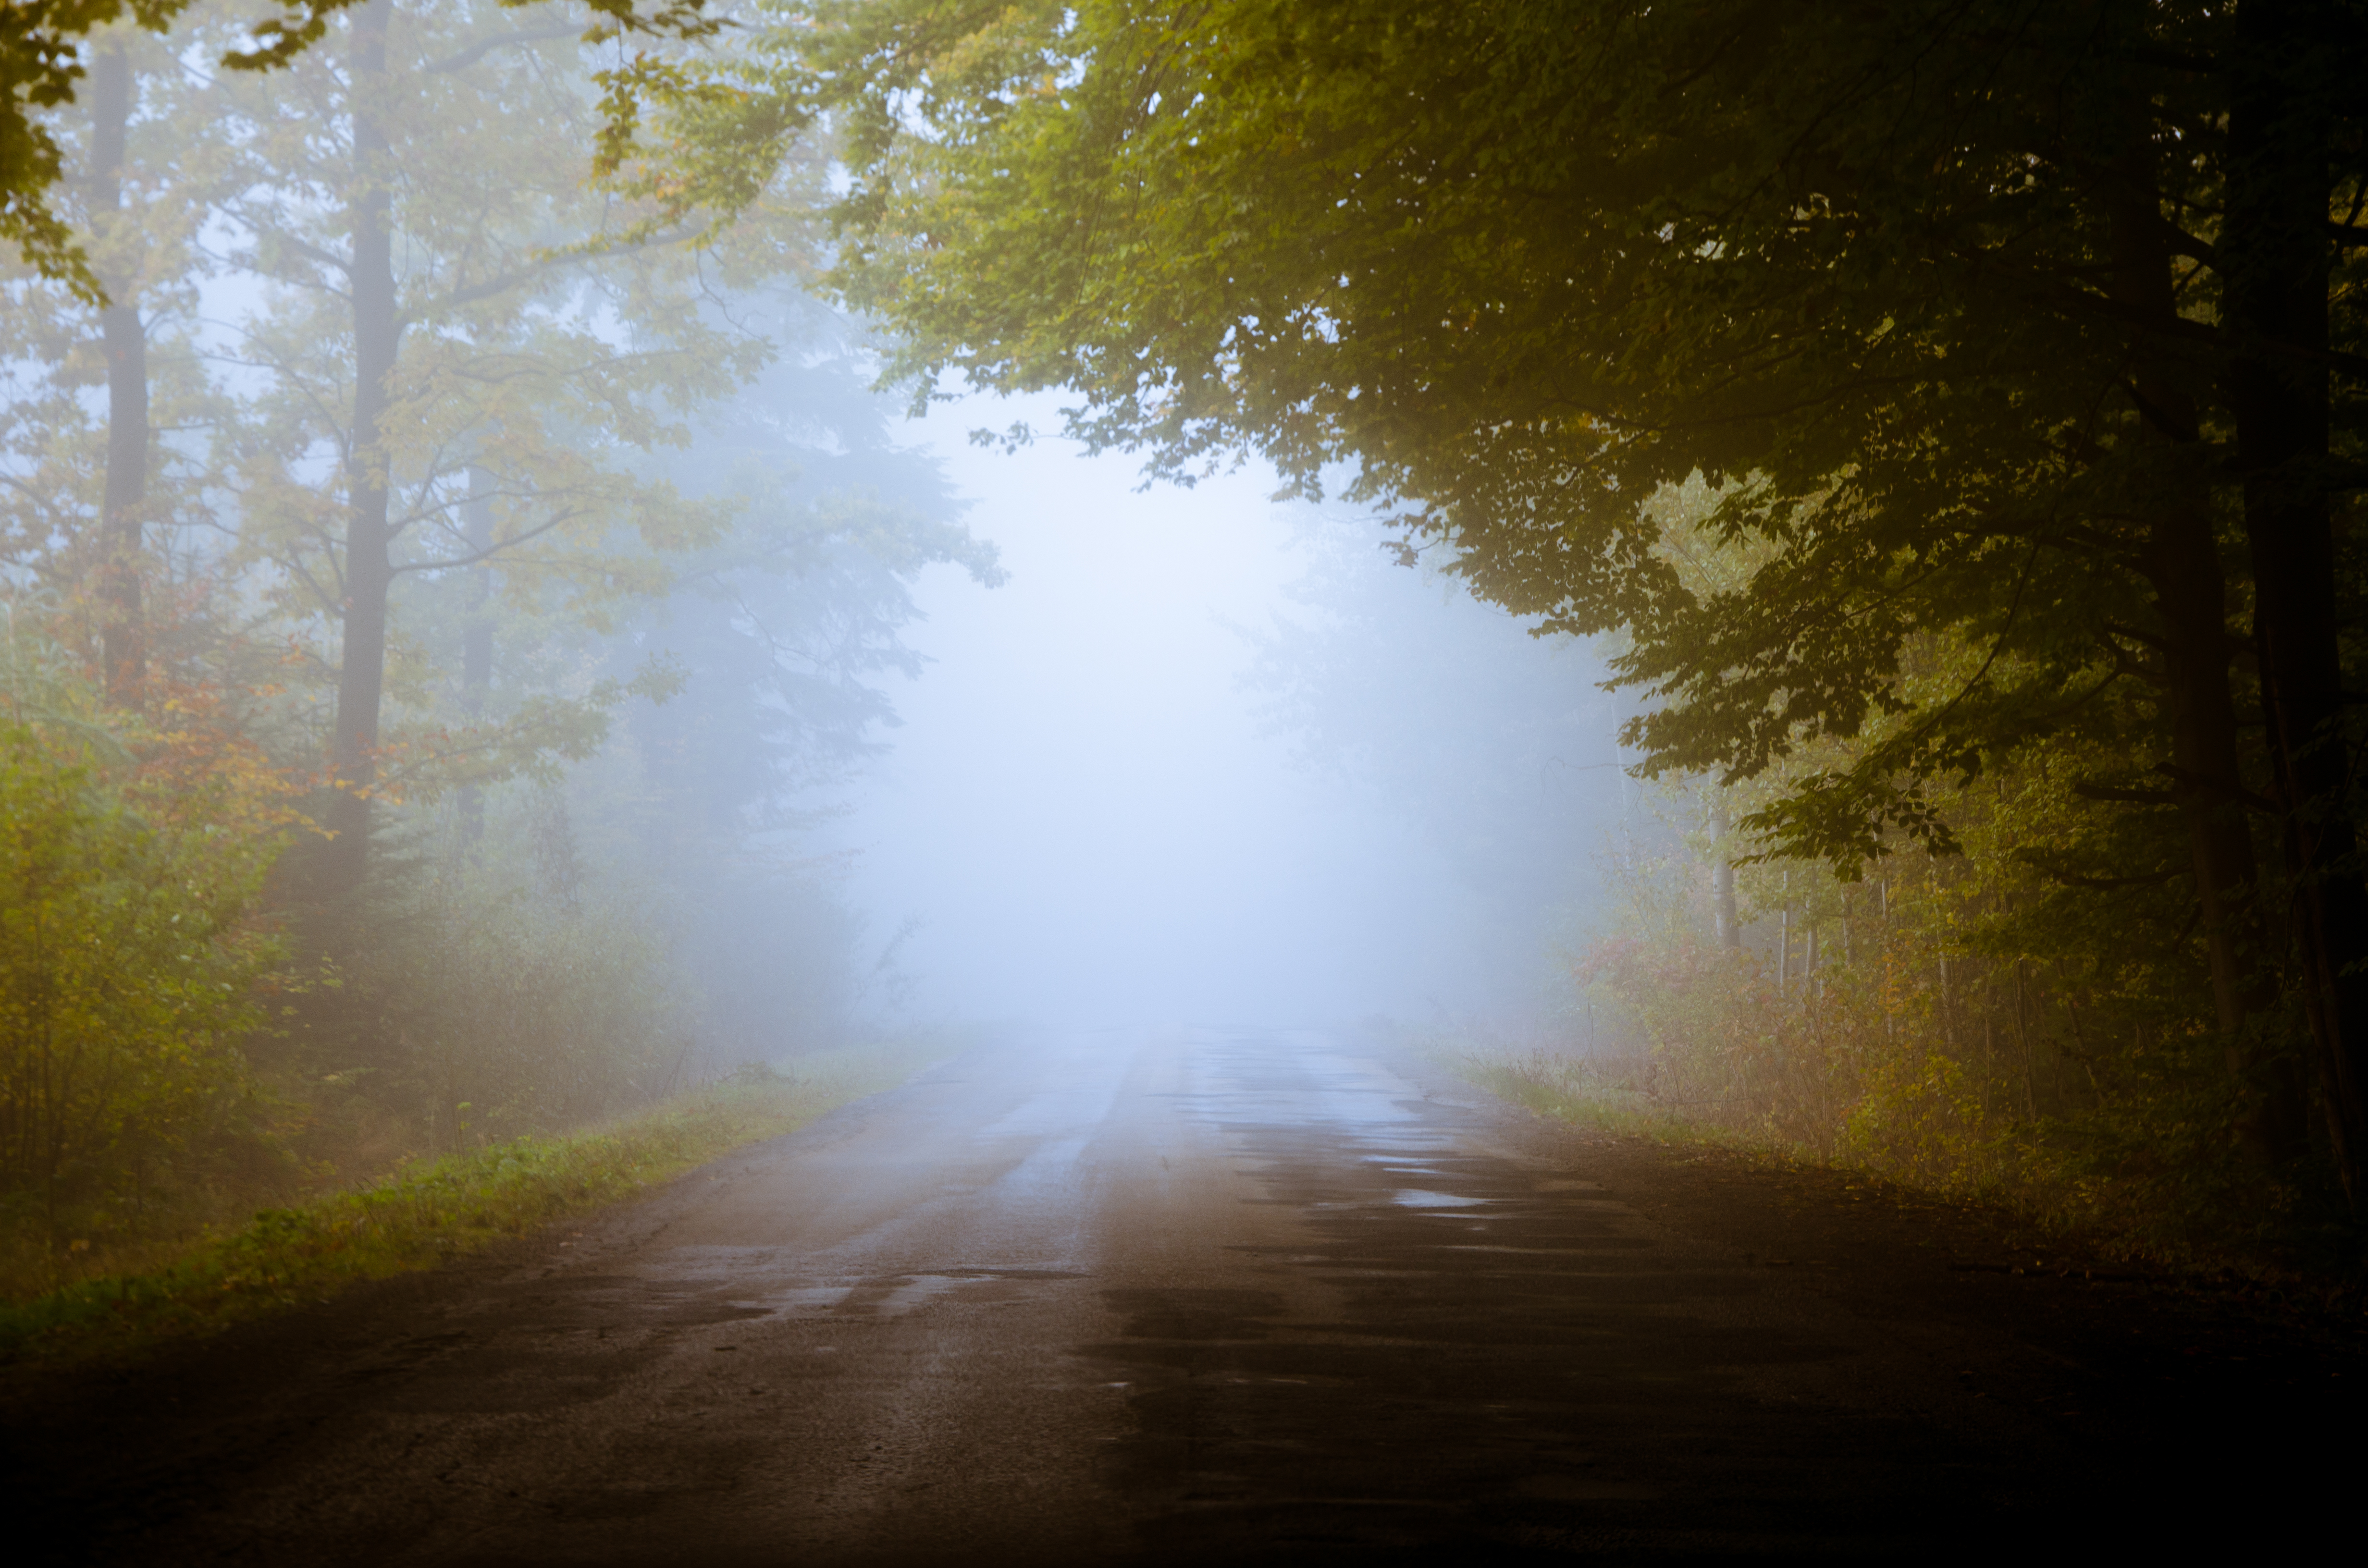
tree, nature, forest, branch, light, sun, fog, sunrise, road, mist, sunlight, morning, leaf, fall, dawn, atmosphere, reflection, autumn, weather, darkness, trees, atmospheric phenomenon, woody plant